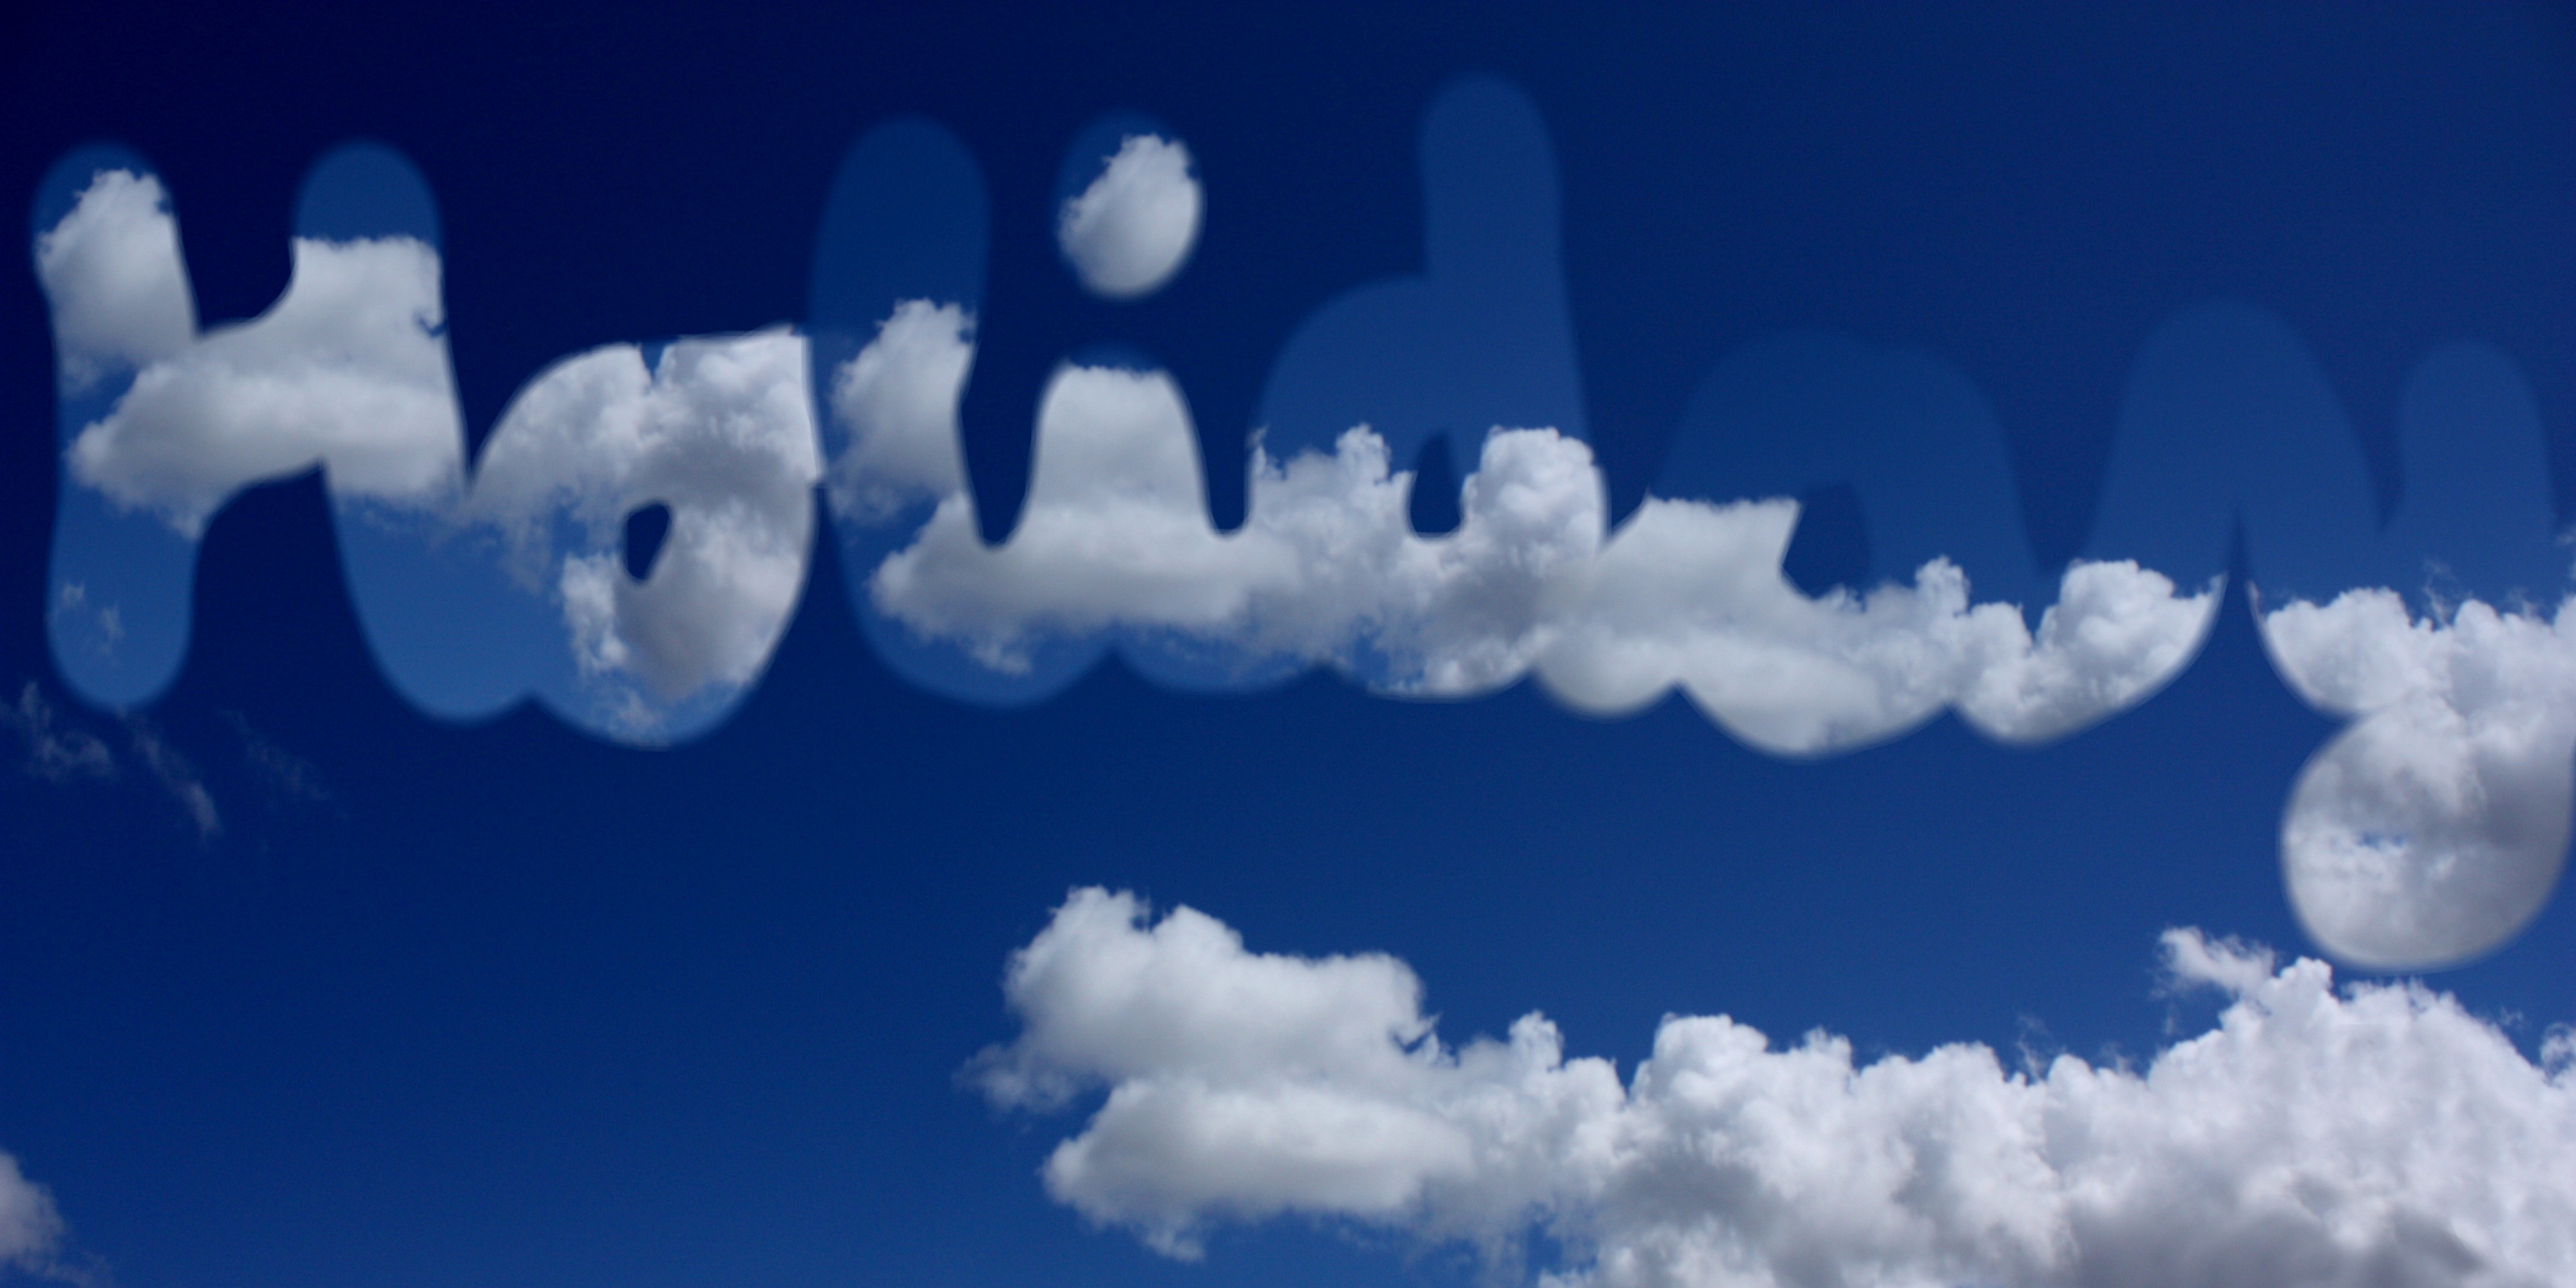
beach, sea, water, cloud, sky, sun, atmosphere, summer, plane, seaside, cumulus, holiday, blue, clouds, aeroplane, hot, meteorological phenomenon, atmosphere of earth